Kazungula, Zimbabwe

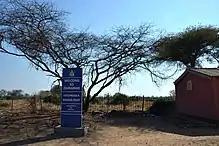
Kazungula border post sign

Kazungula is a small border post settlement in Matabeleland North, Zimbabwe close to Botswana, Namibia and Zambia. Just to the west is the Botswana border village of Kazungula, from where there is a bridge for vehicles across the Zambezi River to the town in Zambia also called Kazungula.